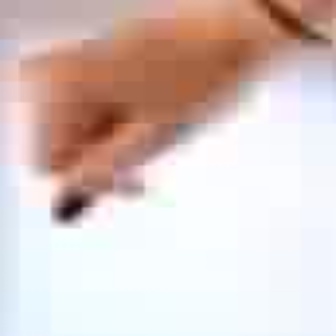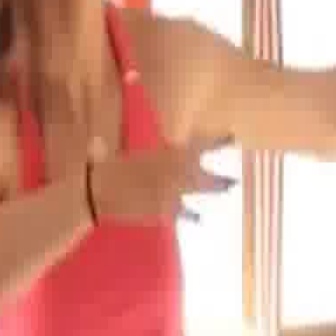
  Please identify the target specified by the bounding box [21,1,240,218] in the first image and locate it in the second image. Return the coordinates in [x_min,y_min,x_max,y_max] format.
Answer: [120,106,235,220]